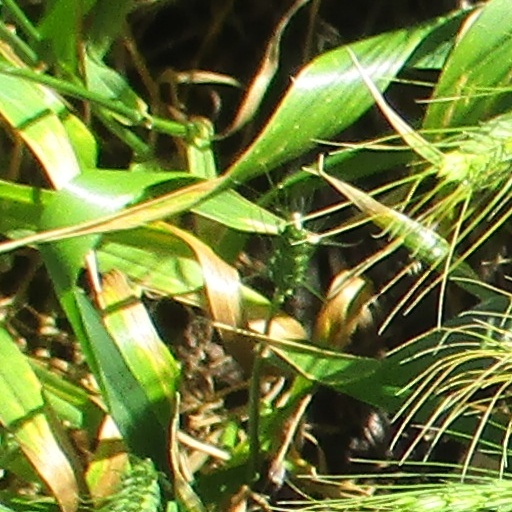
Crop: wheat